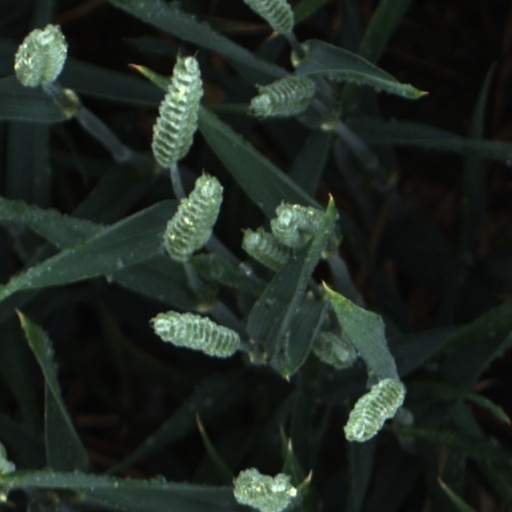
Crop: wheat